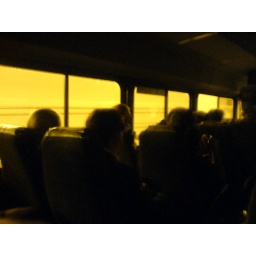
yellow tunnel in a bus